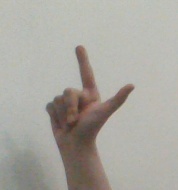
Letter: laam